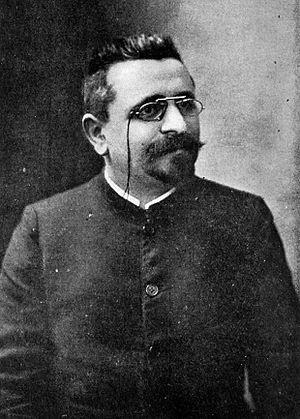
Chronologie de la Bretagne
Madeleine Pelletier, née le 18 mai 1874 à Paris et morte le 29 décembre 1939 à Épinay-sur-Orge, est en 1906 la première femme médecin diplômée en psychiatrie en France. Elle est également connue pour ses multiples engagements politiques et philosophiques et fait partie des féministes les plus engagées au regard de la majorité des féministes françaises du XXᵉ siècle.
Le fascisme est une doctrine politique née en Italie en 1919. La question s'est posée pour les spécialistes des sciences politiques et les historiens de déterminer si des mouvements fascistes, au sens strict du terme, avaient également existé en France dans l'entre-deux-guerres et si le régime de Vichy avait pu constituer une variante française.
Gustave Hervé, né à Brest en janvier 1871 et mort à Paris le 25 octobre 1944, est un homme politique socialiste puis fasciste français.